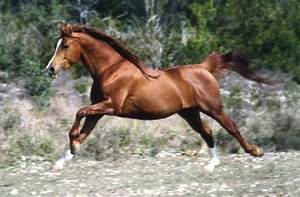
Label: cavallo